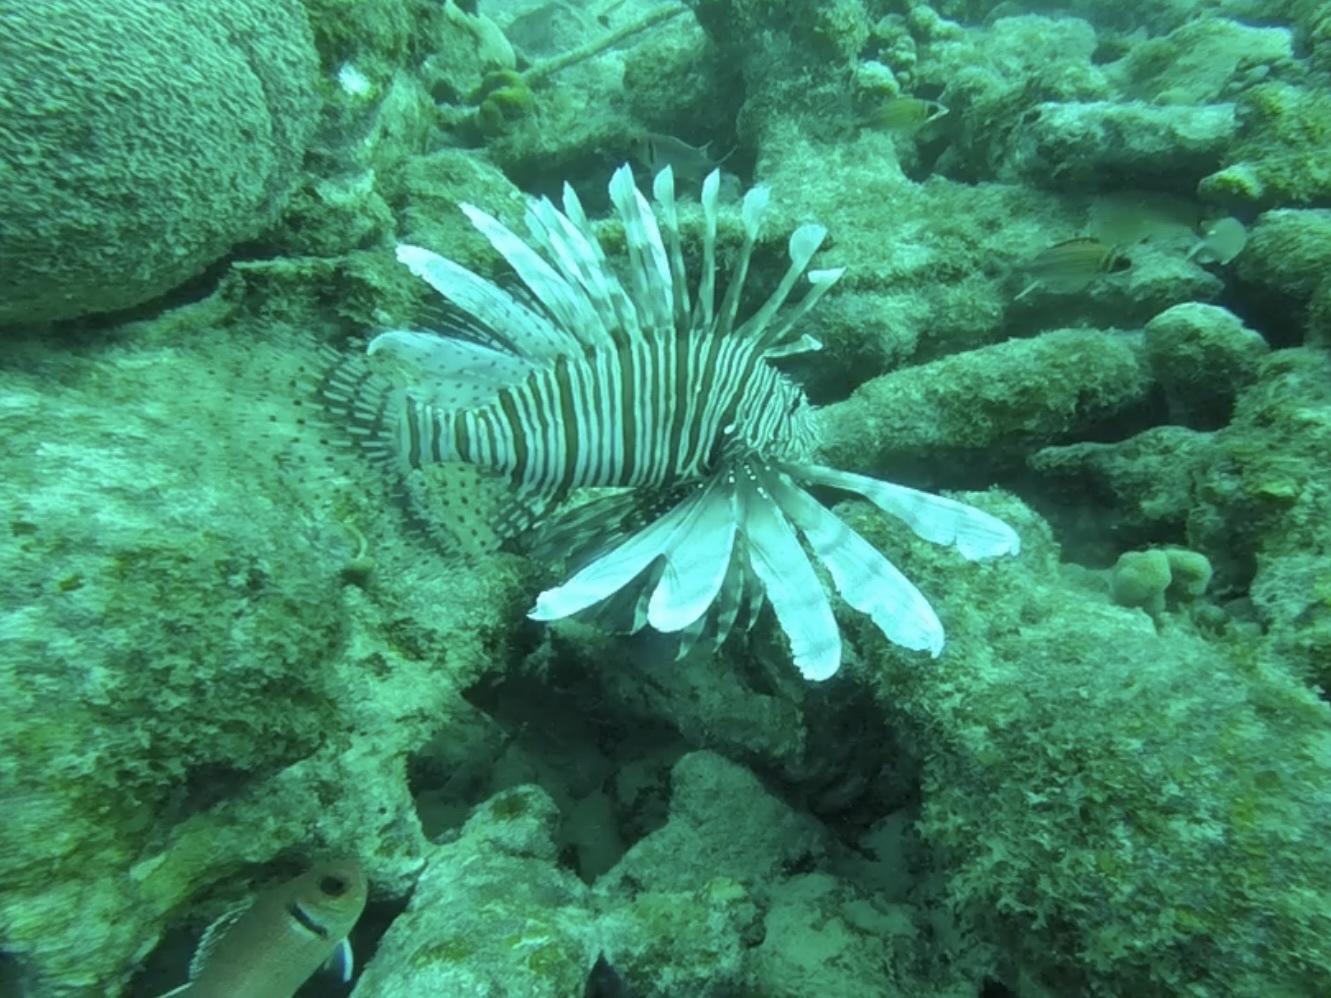
Pterois volitans (Red Lionfish)